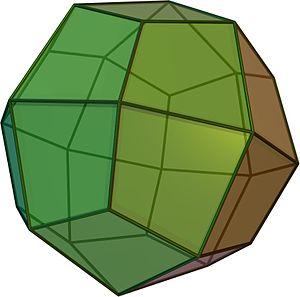
Un polytope est un objet mathématique.